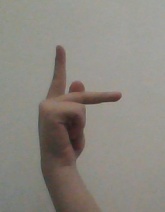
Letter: dha